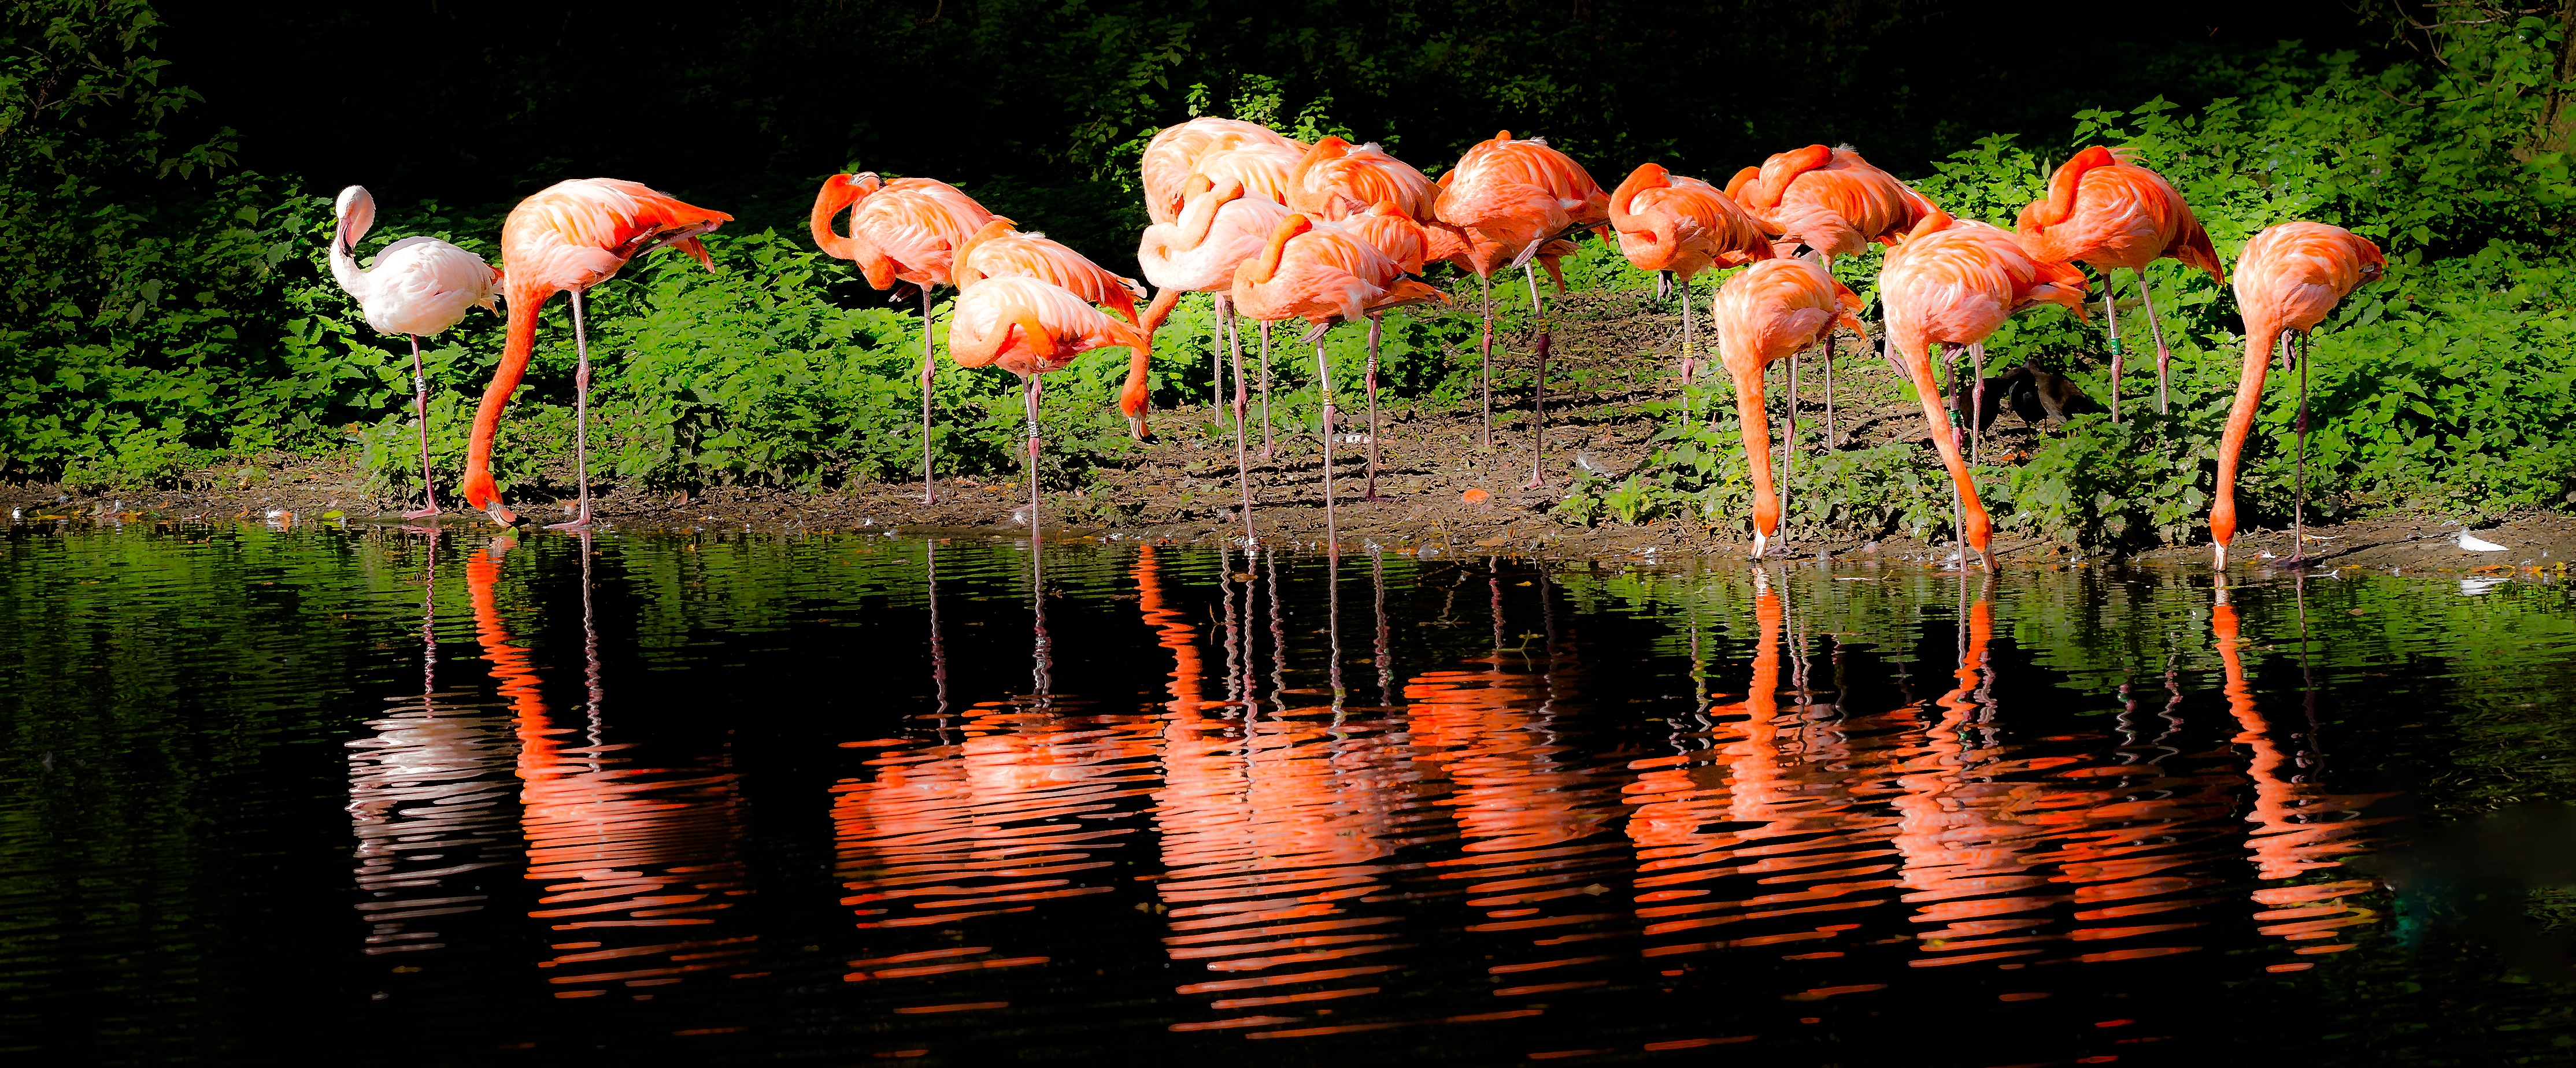
flamingo, nature, bird, reflection, fauna, water bird, wildlife, flower